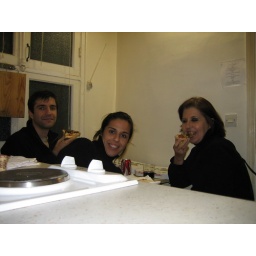
A little pizza in a little kitchen hah